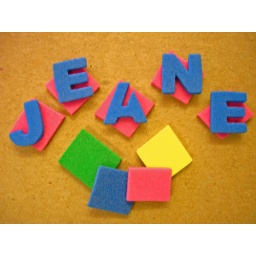
Things found in a desk drawer